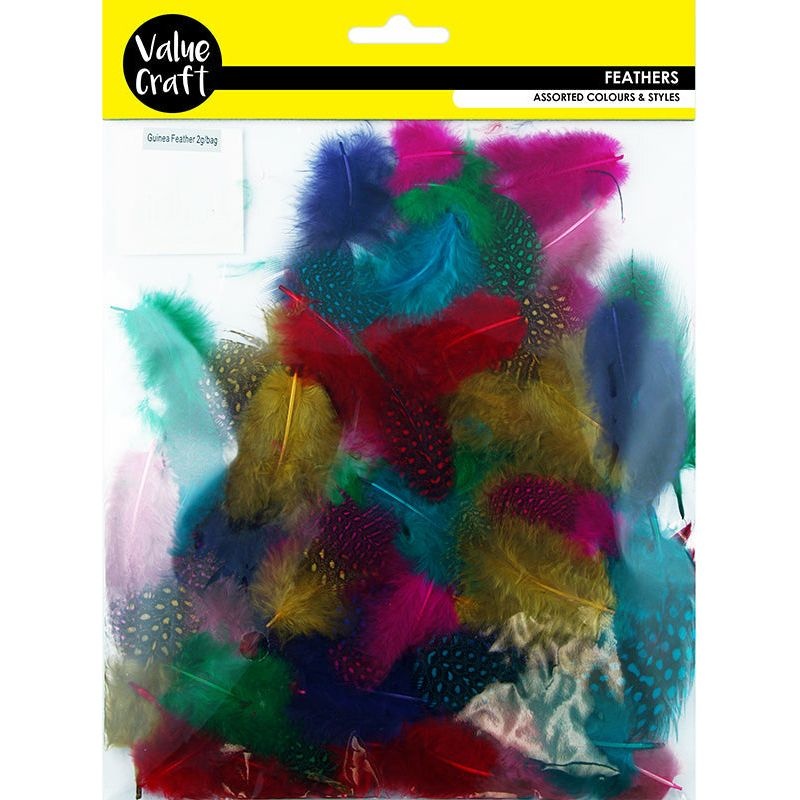
Feathers - Guinea Hen Plumage
2g Assorted Colours Uses for these feathers may include: jewellery making, fly tying, costume making, millinery and fascinators, boutonniere and so much more!
Brand: Ribtex Intertnational Pty Ltd
Category: Arts & Entertainment > Hobbies & Creative Arts > Arts & Crafts > Art & Crafting Materials > Embellishments & Trims > Feathers > Peacock Feathers